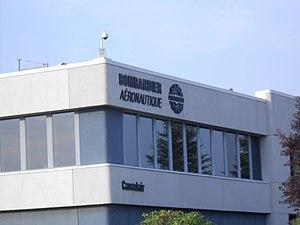
Bombardier aéronautique, 1800, boulevard Marcel-Laurin, Saint-Laurent, Montréal